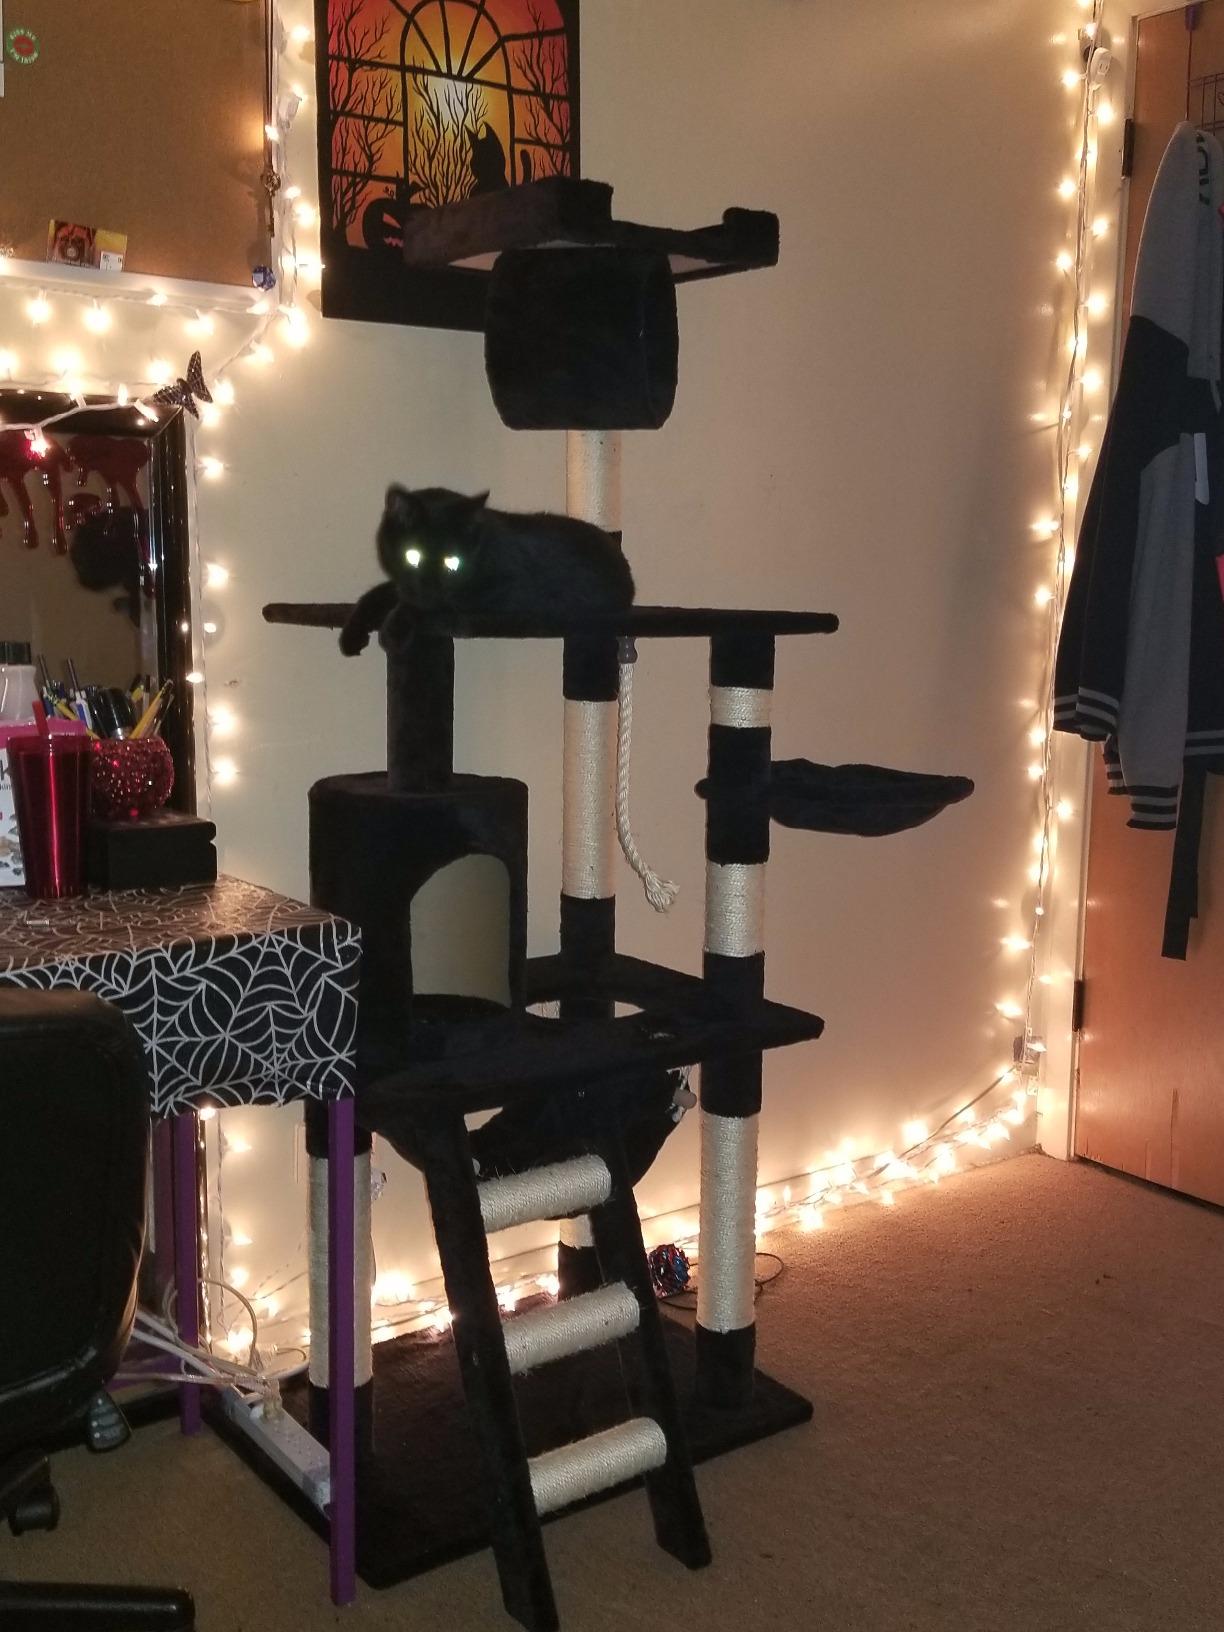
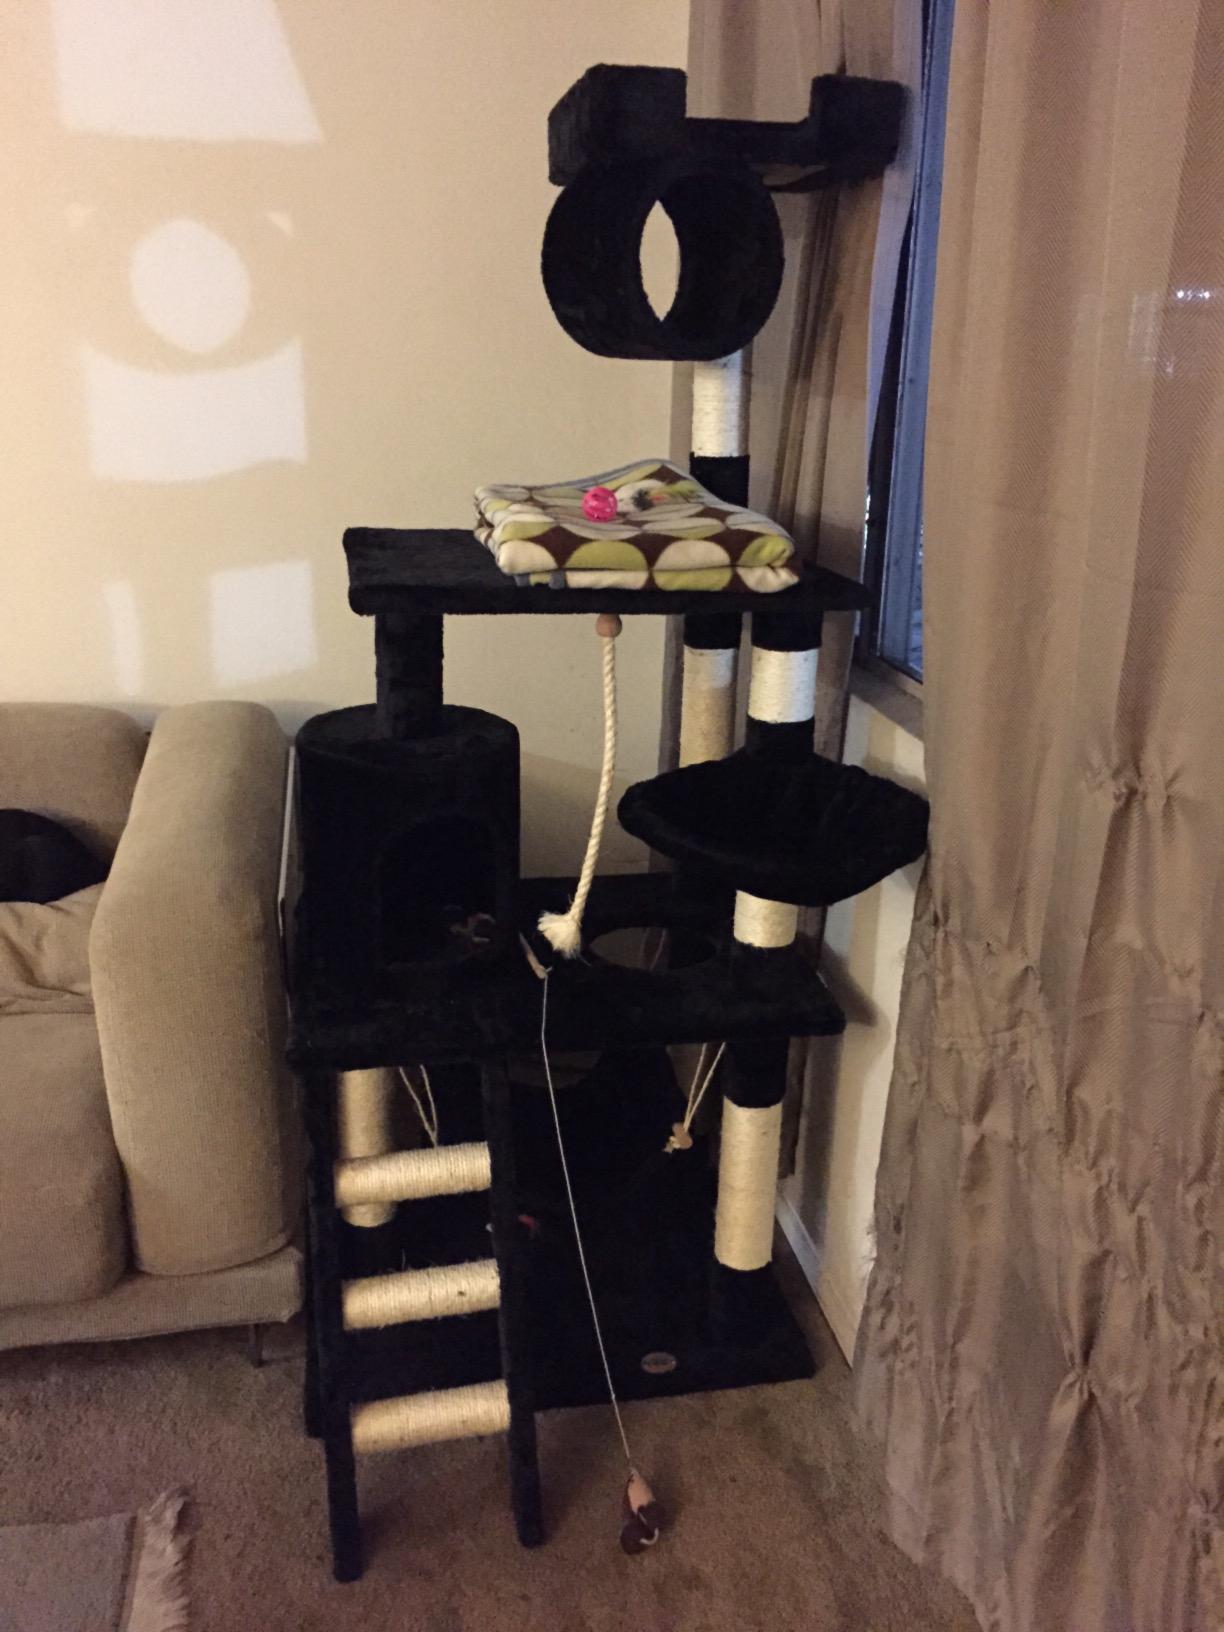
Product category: items_cat tree
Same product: yes